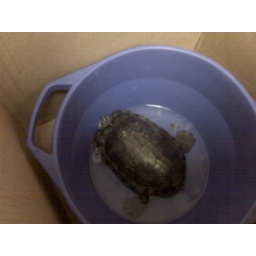
I have a live turtle in my office